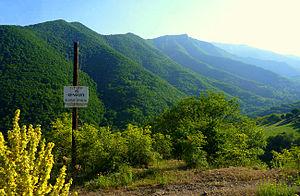
La réserve naturelle de Chikakhokhcki est une réserve naturelle du marz de Syunik, le plus méridional d'Arménie, sur le bassin de la rivière de Tsav et de Chikakhog et sur la pente nord de la chaîne de Meghri à une altitude de 700 m à 2 400 m. Elle a été créée en 1958 et occupe une superficie de 10 000 ha. Elle se situe à peu de distance de la réserve de Tsavski en République d'Artsakh.